Borremose bodies

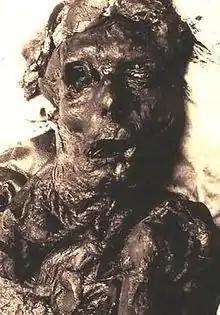
The Borremose Man around the time of his discovery

In 1946, Borremose man was discovered by peat diggers in the southernmost part of the Borremose peat bog. First thought to be a murder victim, the body was later determined to be a bog body. The body was found a half metre down beneath a layer of birch sticks. The body was naked and two sheepskin coats and a woven cap lay beside it.